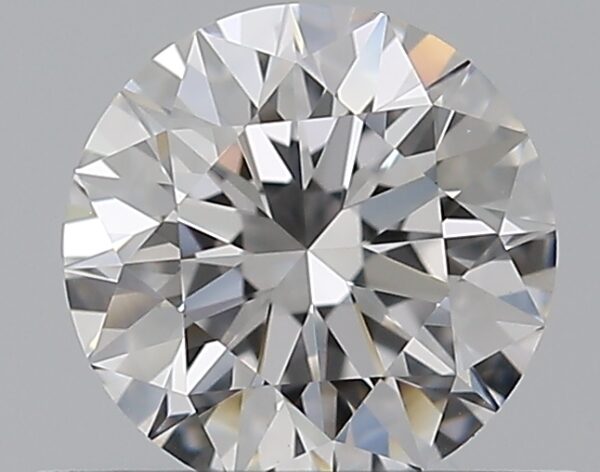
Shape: round
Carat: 0.56
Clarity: VVS2
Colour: D
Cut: EX
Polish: EX
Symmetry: EX
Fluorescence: N
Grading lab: GIA
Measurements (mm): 5.28 x 5.31 x 3.3